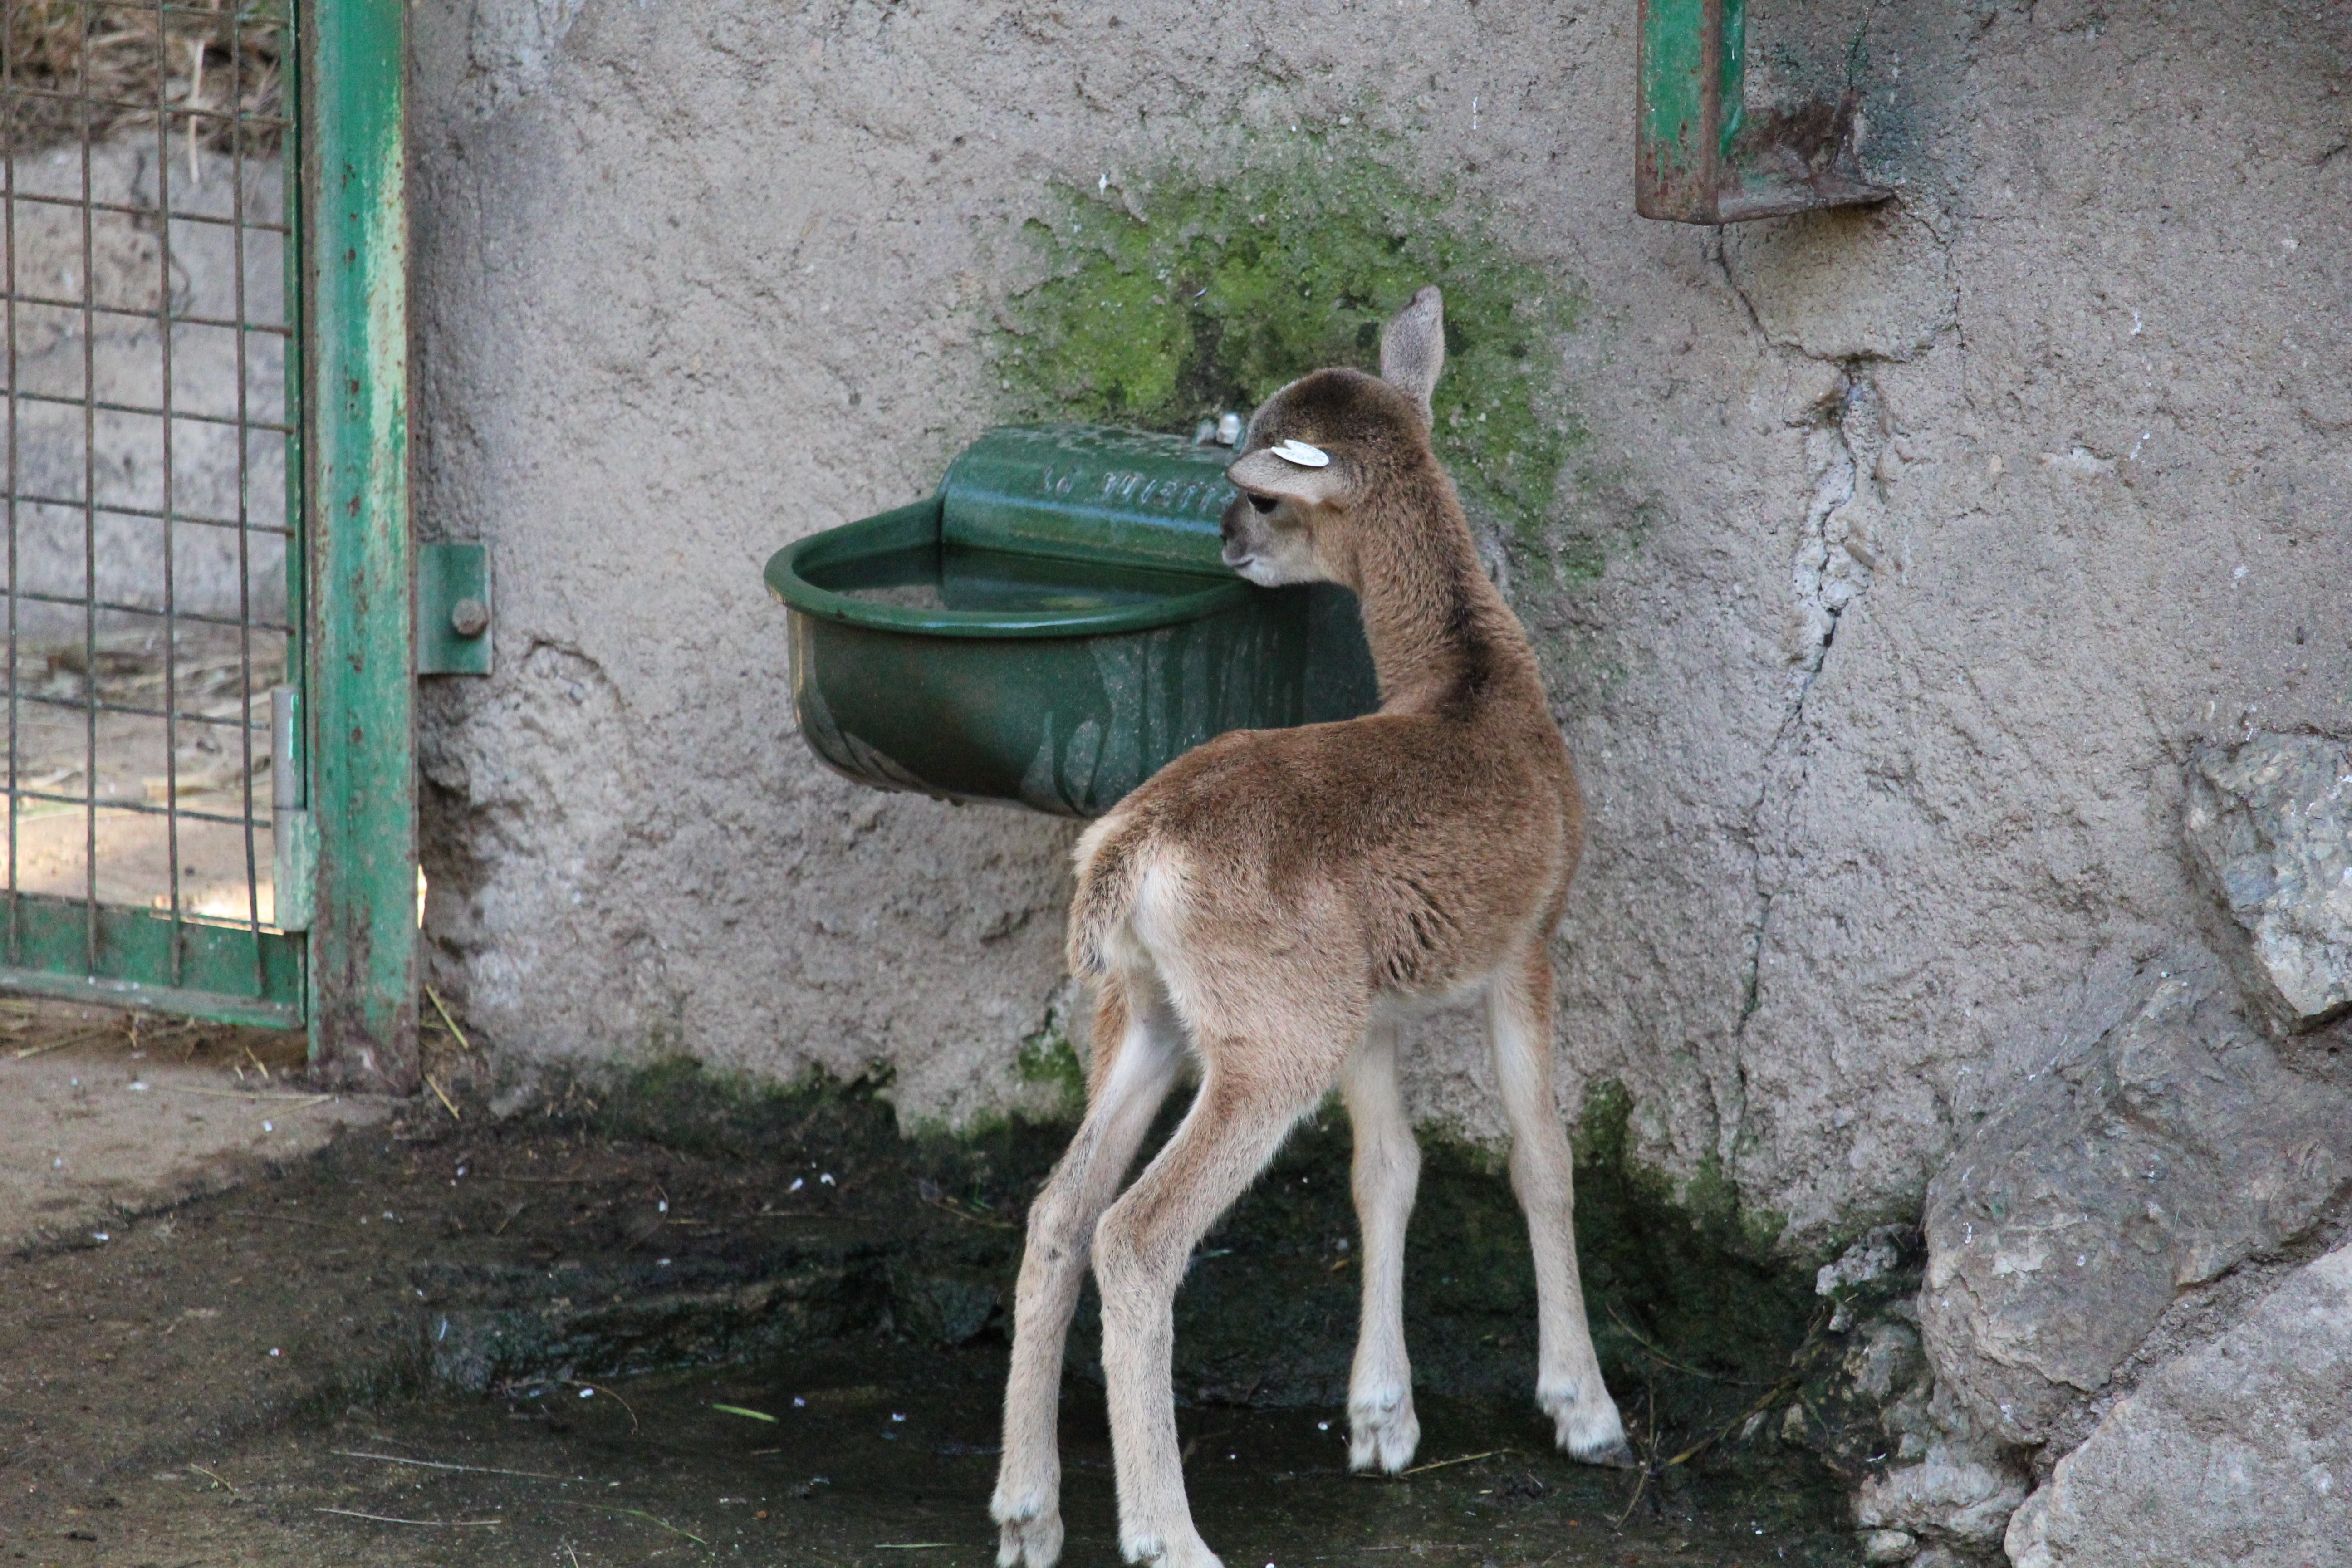
nature, forest, animal, wildlife, deer, zoo, natural, brown, mammal, fauna, fawn, tail, canada, vertebrate, leaping, bambi, whitetailed, offspring, white tailed deer